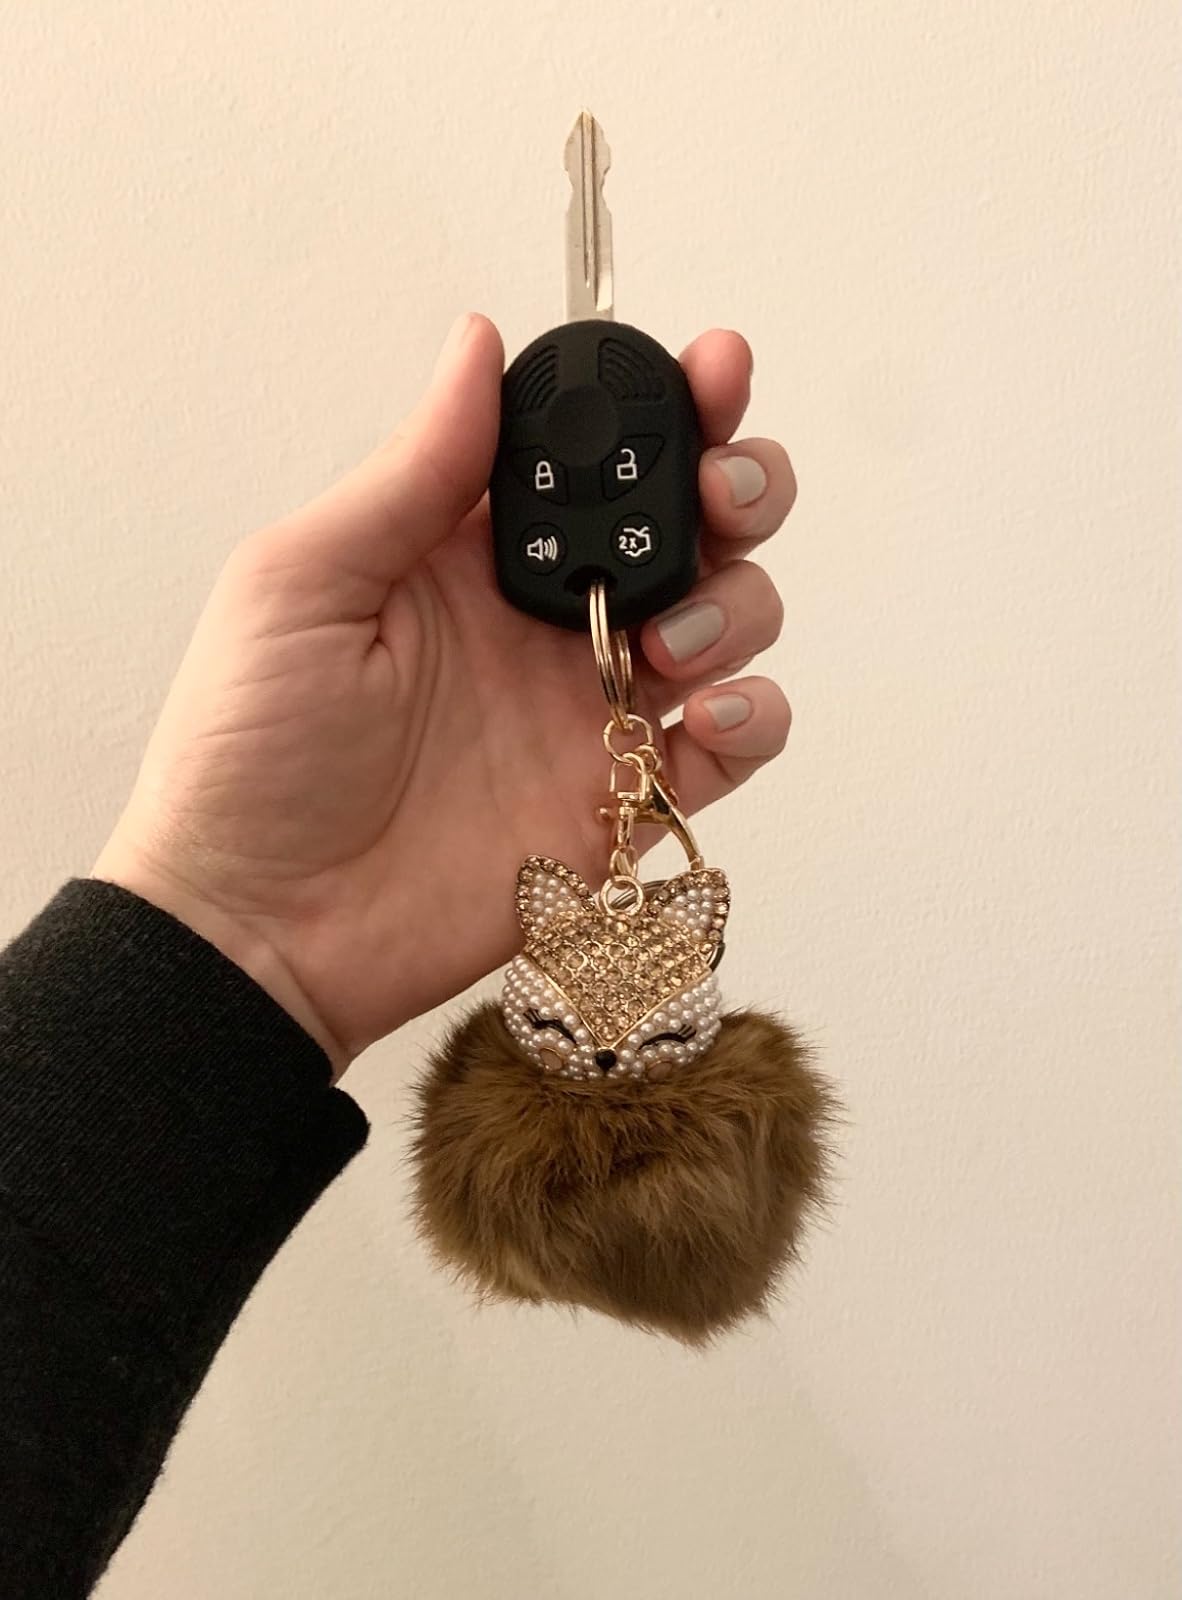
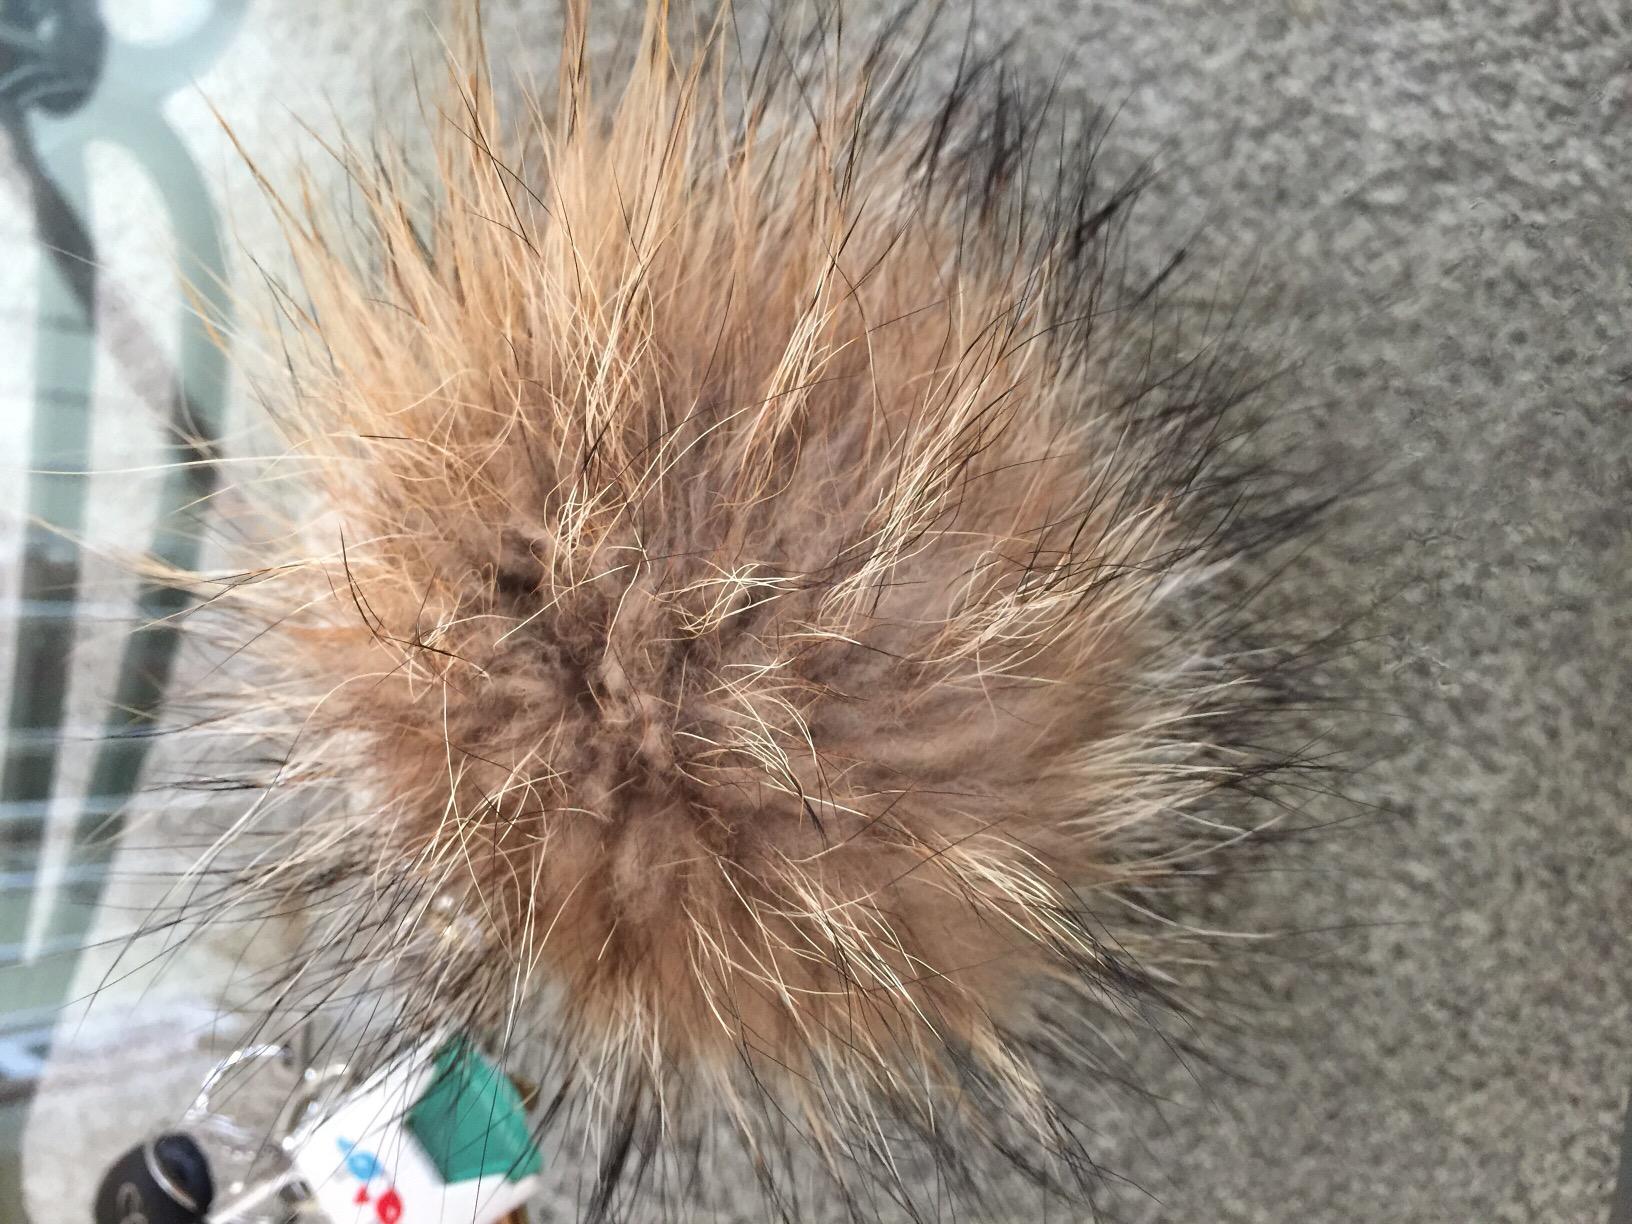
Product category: accessories_keychain
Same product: no